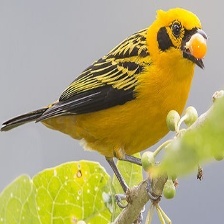
Species: EMERALD TANAGER
Scientific name: TANGARA FLORIDA